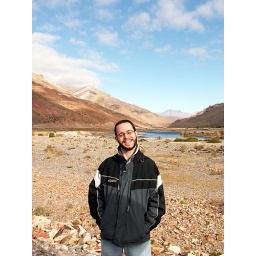
Me standing on the highway over the Rio Grande. Photo: A. Tonachini.